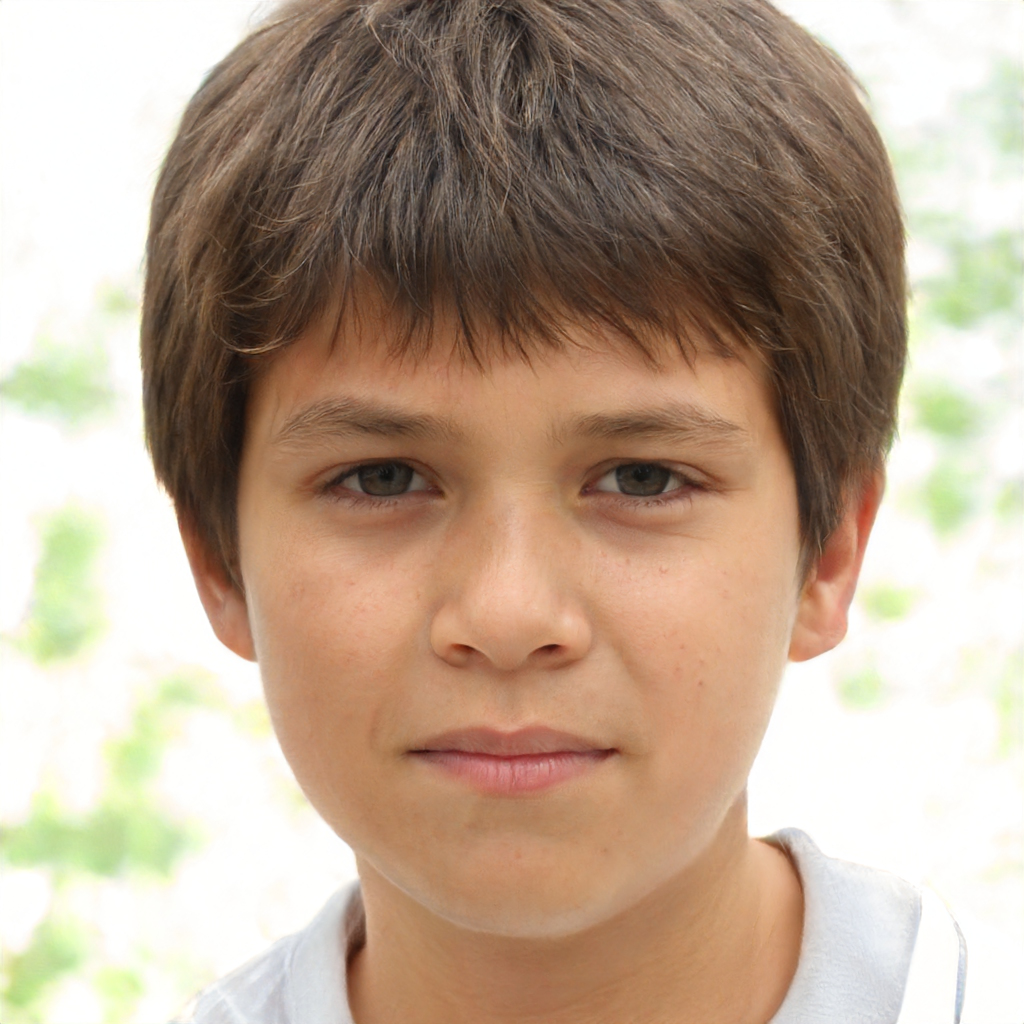
Gender: Male